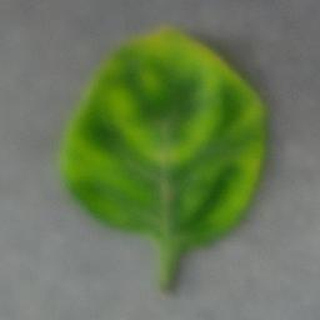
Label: tomato_yellow_leaf_curl_virus